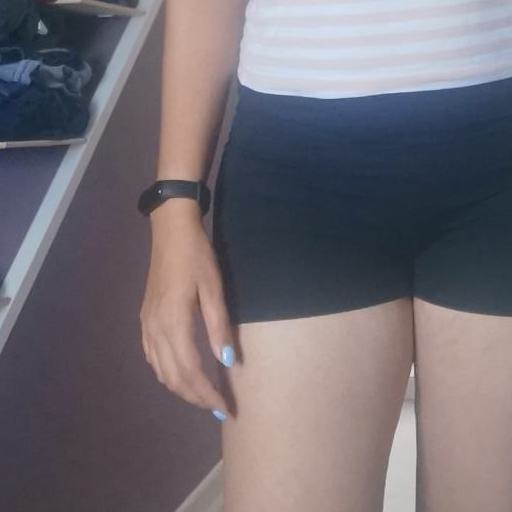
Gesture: no_gesture